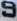
Number: 9